Rockstar (2011 film)

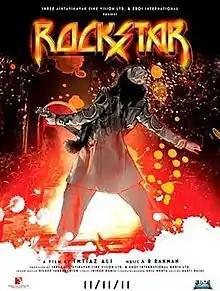
Theatrical release poster

Rockstar is a 2011 Indian Hindi-language musical romantic drama film written and directed by Imtiaz Ali. The film stars Ranbir Kapoor and Nargis Fakhri in lead roles, with Aditi Rao Hydari, Piyush Mishra, Shernaz Patel, Kumud Mishra, Sanjana Sanghi, Aakash Dahiya and Shammi Kapoor in pivotal supporting roles. The soundtrack was composed by A. R. Rahman. The film marks the posthumous screen appearance of Shammi Kapoor, following his death on 14 August 2011.